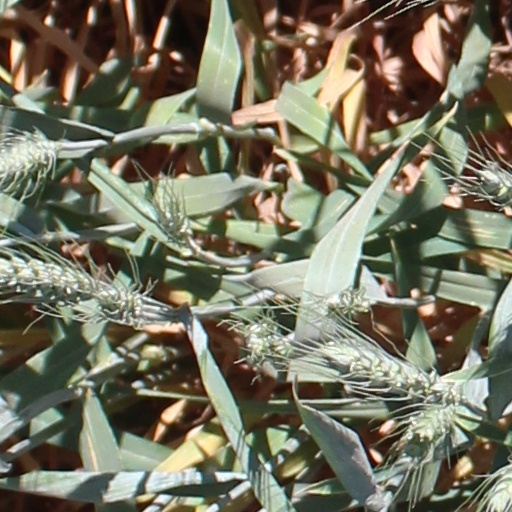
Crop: wheat